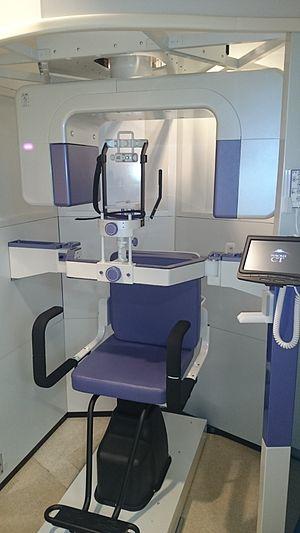
Le Cone Beam, ou Cône beam, ou « Imagerie volumétrique par faisceau conique » parfois désigné par l’acronyme CBCT est une technique de tomodensitométrie permettant de produire une radiographie numérisée.